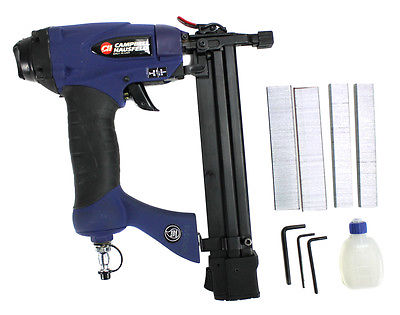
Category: stapler